Josef Václav Sládek

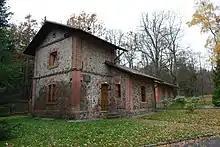
House in Vysoká where Sládek lived from 1897 to 1898

In 1865, he graduated at the Academic Gymnasium in Prague. In 1867, he came to be suspected by the Austro-Hungarian police of supporting the Czech opposition movement against the monarchy. In 1868 he moved to United States, where he spent two years working as a laborer. He was interested in the fate of indigenous peoples and black people. He described his American experience in a collection of poems (titled "Poems") and in one prose work ("American images"). His stay in the USA influenced him significantly. Throughout the rest of his life he focused on translating Anglo-American literature. He translated 33 plays by William Shakespeare and other works by Burns, Longfellow, Harte, Byron, Coleridge etc.